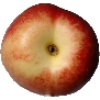
Label: nectarine